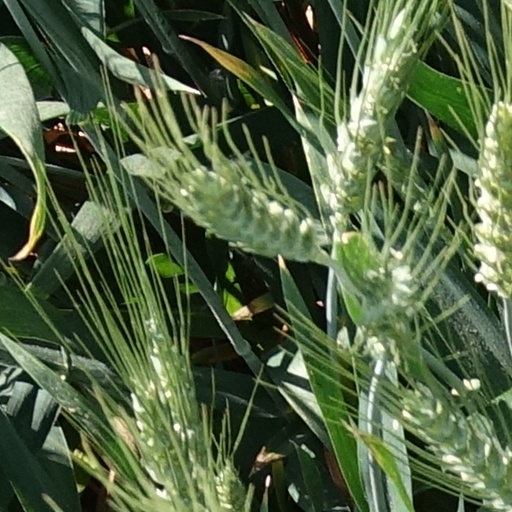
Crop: wheat